Neil Young: Heart of Gold

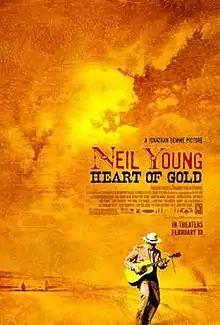
Theatrical release poster

Neil Young: Heart of Gold is a 2006 American documentary/concert film by Jonathan Demme, featuring the Canadian/American singer and songwriter Neil Young. It documents Young's premiere of his songs from his album "Prairie Wind" at Ryman Auditorium.